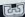
Number: 3